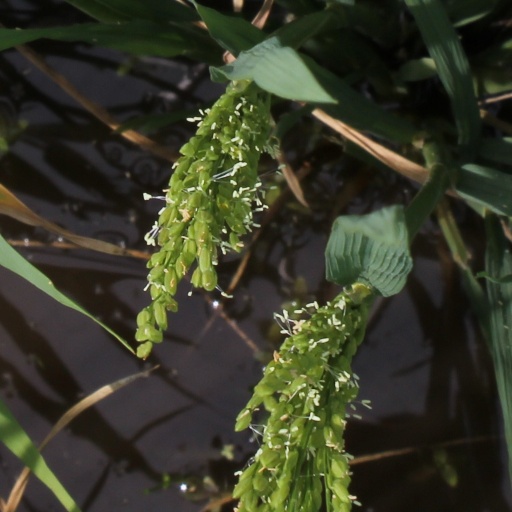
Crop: rice